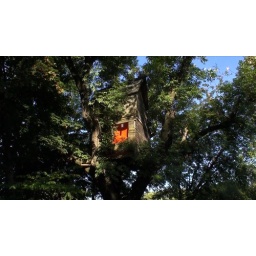
The tree house in Christiania, una dormita a due piani! Copenhagen 2009 - Freeze Frame da Filming